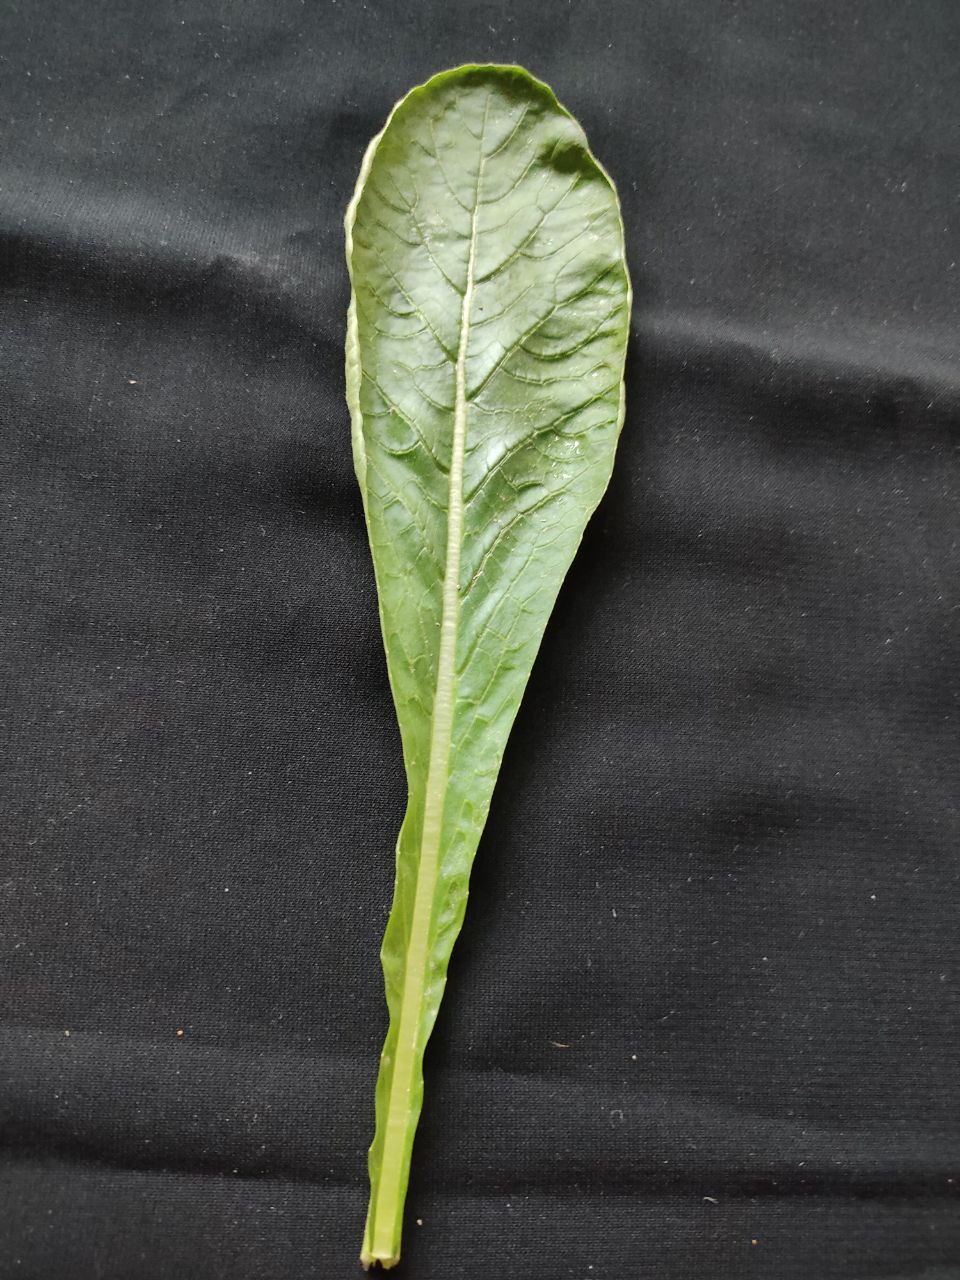
Label: Fresh leaf